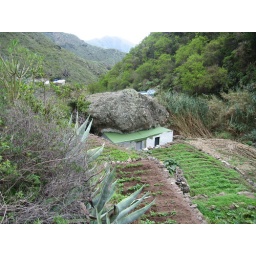
Day two --Las Cacellas / house under a rock